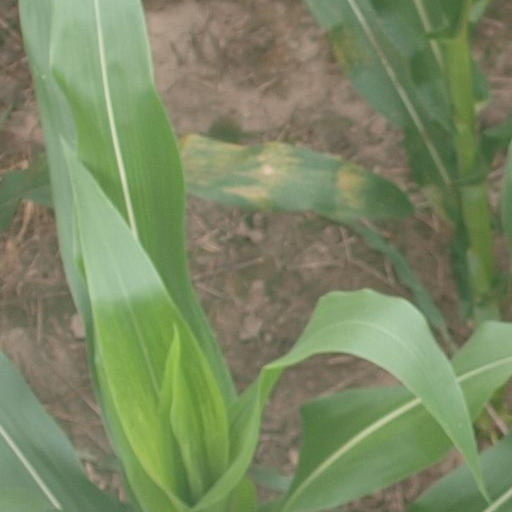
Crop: maize; corn